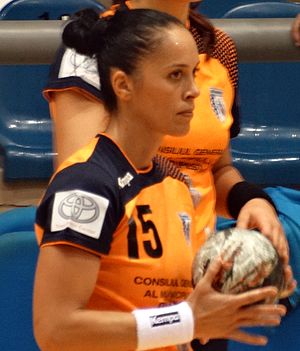
Aurelia Brădeanu
Aurelia Brădeanu er en tidligere kvindelig håndboldspiller fra Rumænien, der senest spillede for storklubben CSM Bucuresti og Rumæniens landshold.